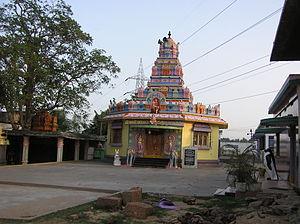
Le districtdu Godavari oriental est un district situé dans le Nord-Est de l'état de l'Andhra Pradesh.